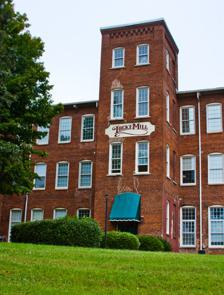
Building: Odell-Locke-Randolph Cotton Mill
Country: United States of America
Year built: 1839
Historic industrial building in North Carolina, US United States historic place Odell-Locke-Randolph Cotton Mill U.S. National Register of Historic Places Show map of North Carolina Show map of the United States Location Buffalo, Church, Peachtree, and Locust Sts. Concord, North Carolina Coordinates 35°25′06″N 80°35′26″W / 35.41833°N 80.59056°W / 35.41833; -80.59056 Area 1 acre (0.40 ha) Built 1839 Architectural style Early commercial NRHP reference No. 83001838 Added to NRHP March 28, 1983 The Odell-Locke-Randolph Cotton Mill is an historic building in the city of Concord , Cabarrus County , North Carolina . The original mill was constructed in 1839, as the McDonald Cotton Mills, north of the town of Concord in what is now the Locke Mill Plaza. The building was placed on the National Register of Historic Places listings in Cabarrus County, North Carolina in 1983. History The mill was constructed in 1839 as the Concord Steam Cotton Factory also known as the Barringer Mill. By 1842 the mill was producing cotton yarn, shirting, and other goods. By 1850 a railroad ran west of town and the mill had 70 employees. During the aftermath of the Civil War the mill became the McDonald Cotton Mill . John Milton Odell bought the buildings in 1877 and created the Odell Manufacturing Company in 1880. The mill became the Locke Mill after reorganization from the bankrupt Odell Manufacturing Company in 1909. The mill became known as the Randolph Mill after another reorganization in 1939. References